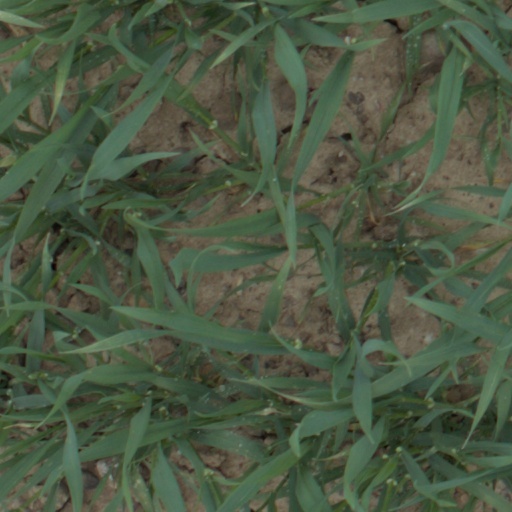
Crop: wheat